Adam Zameenzad

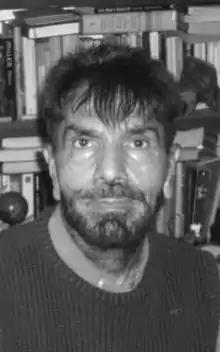

Adam Zameenzad is the pseudonym for Saleem Ahmed, (14 March 1937 - 04 December 2017) A Pakistani-born British writer. The son of Fatima Aziz and Shammim Ahmad, he was born and educated in Pakistan and lived in Kenya, Canada and the USA before moving to Britain where he lived until his death in December 2017.